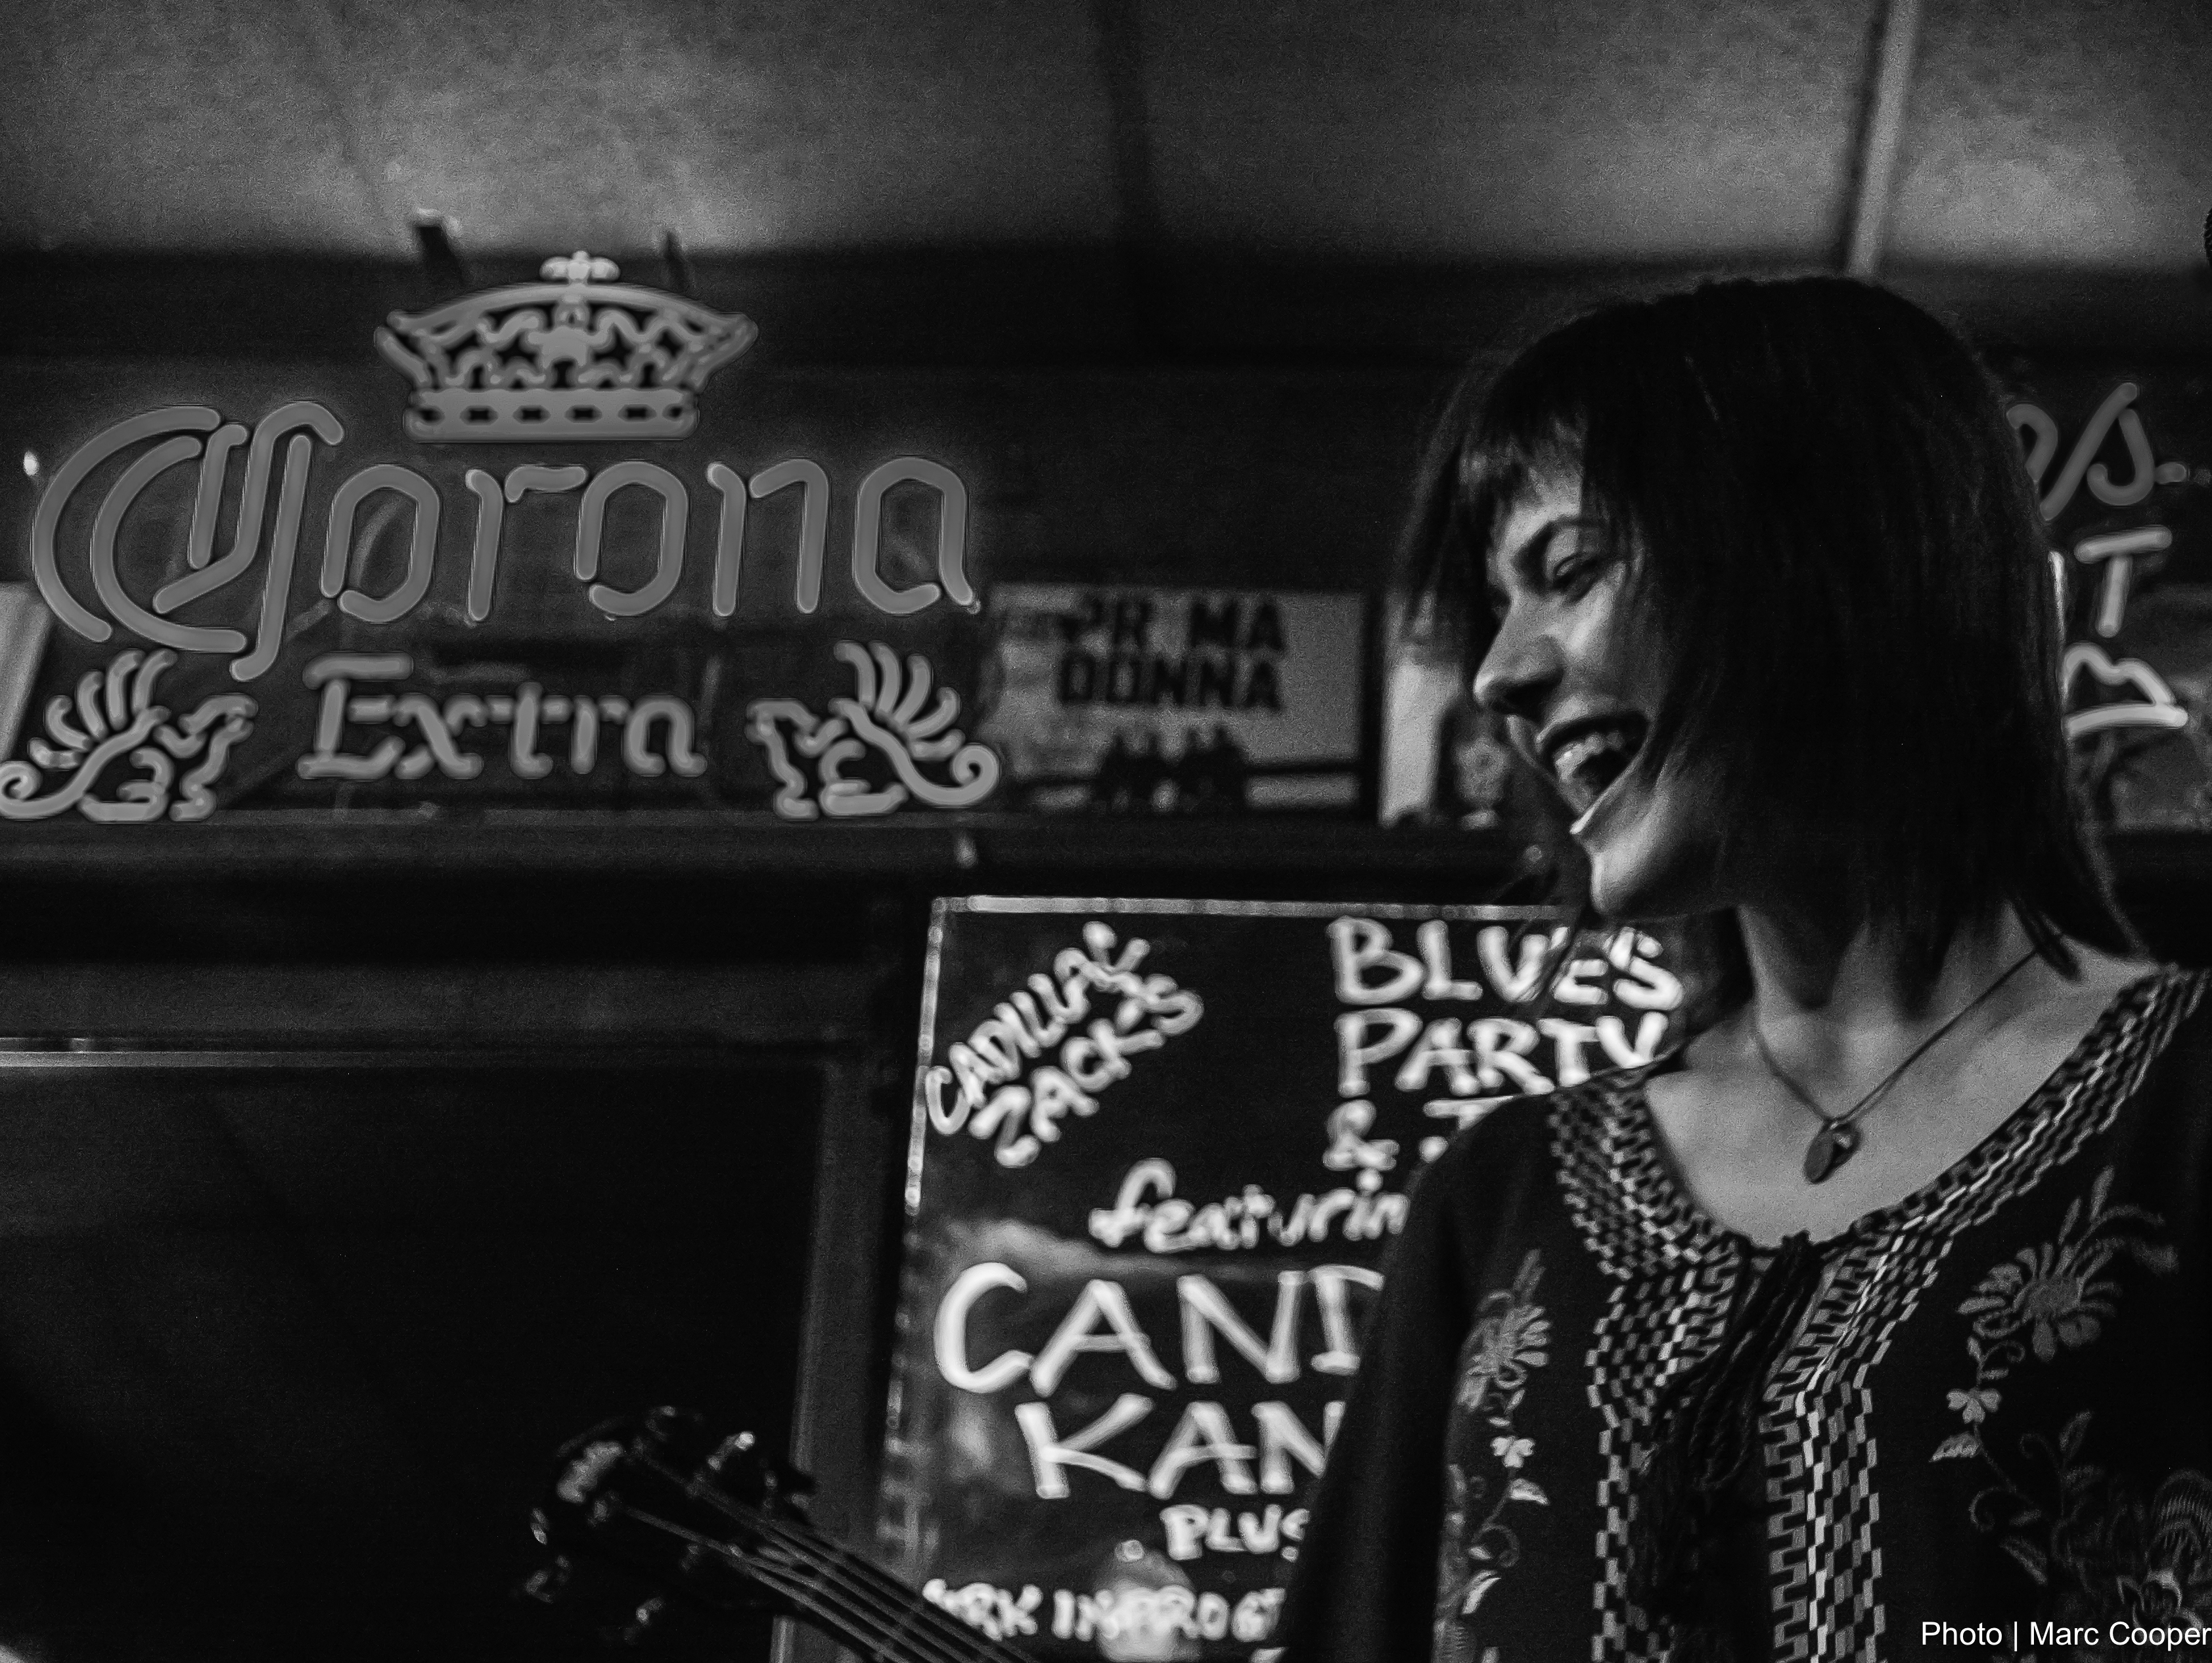
music, black and white, black, monochrome, blues, women, guitarist, mauisugarmill, vocalists, saraniemietz, monochrome photography, album cover, film noir